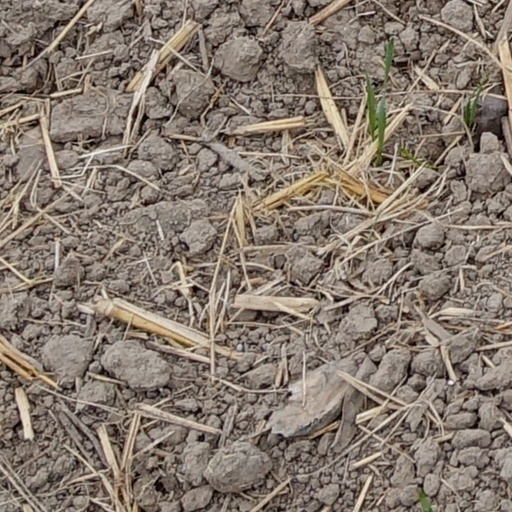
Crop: wheat